Cheongdam-dong

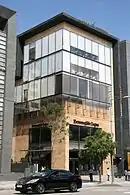
Ermenegildo Zegna store in 2012

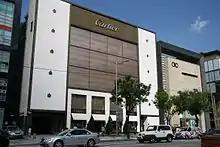
Cartier Maison and Salvatore Ferragamo stores in 2012

This area was originally named "Chungsutgol" which means clean water valley, for a clean pond that existed here during the Joseon period. Until Joseon Dynasty and the Japanese Colonial Era in the early 20th century, it was a part of Gyeonggi Province which currently indicates the outskirt of Seoul, the capital city of Republic of Korea. On January 1, 1963, Cheongdam-dong was incorporated into Seoul. On October 1, 1973, it became one of the 26 dong (neighborhoods) of the Gangnam District or Gangnam District. Gangnam District is one of the 25 gu ("gu" refers to local government district in Korea) in Seoul. Since 1988, Cheongdam-dong has been divided into two sub-regions: Cheongdam 1 dong and Cheongdam 2 dong.